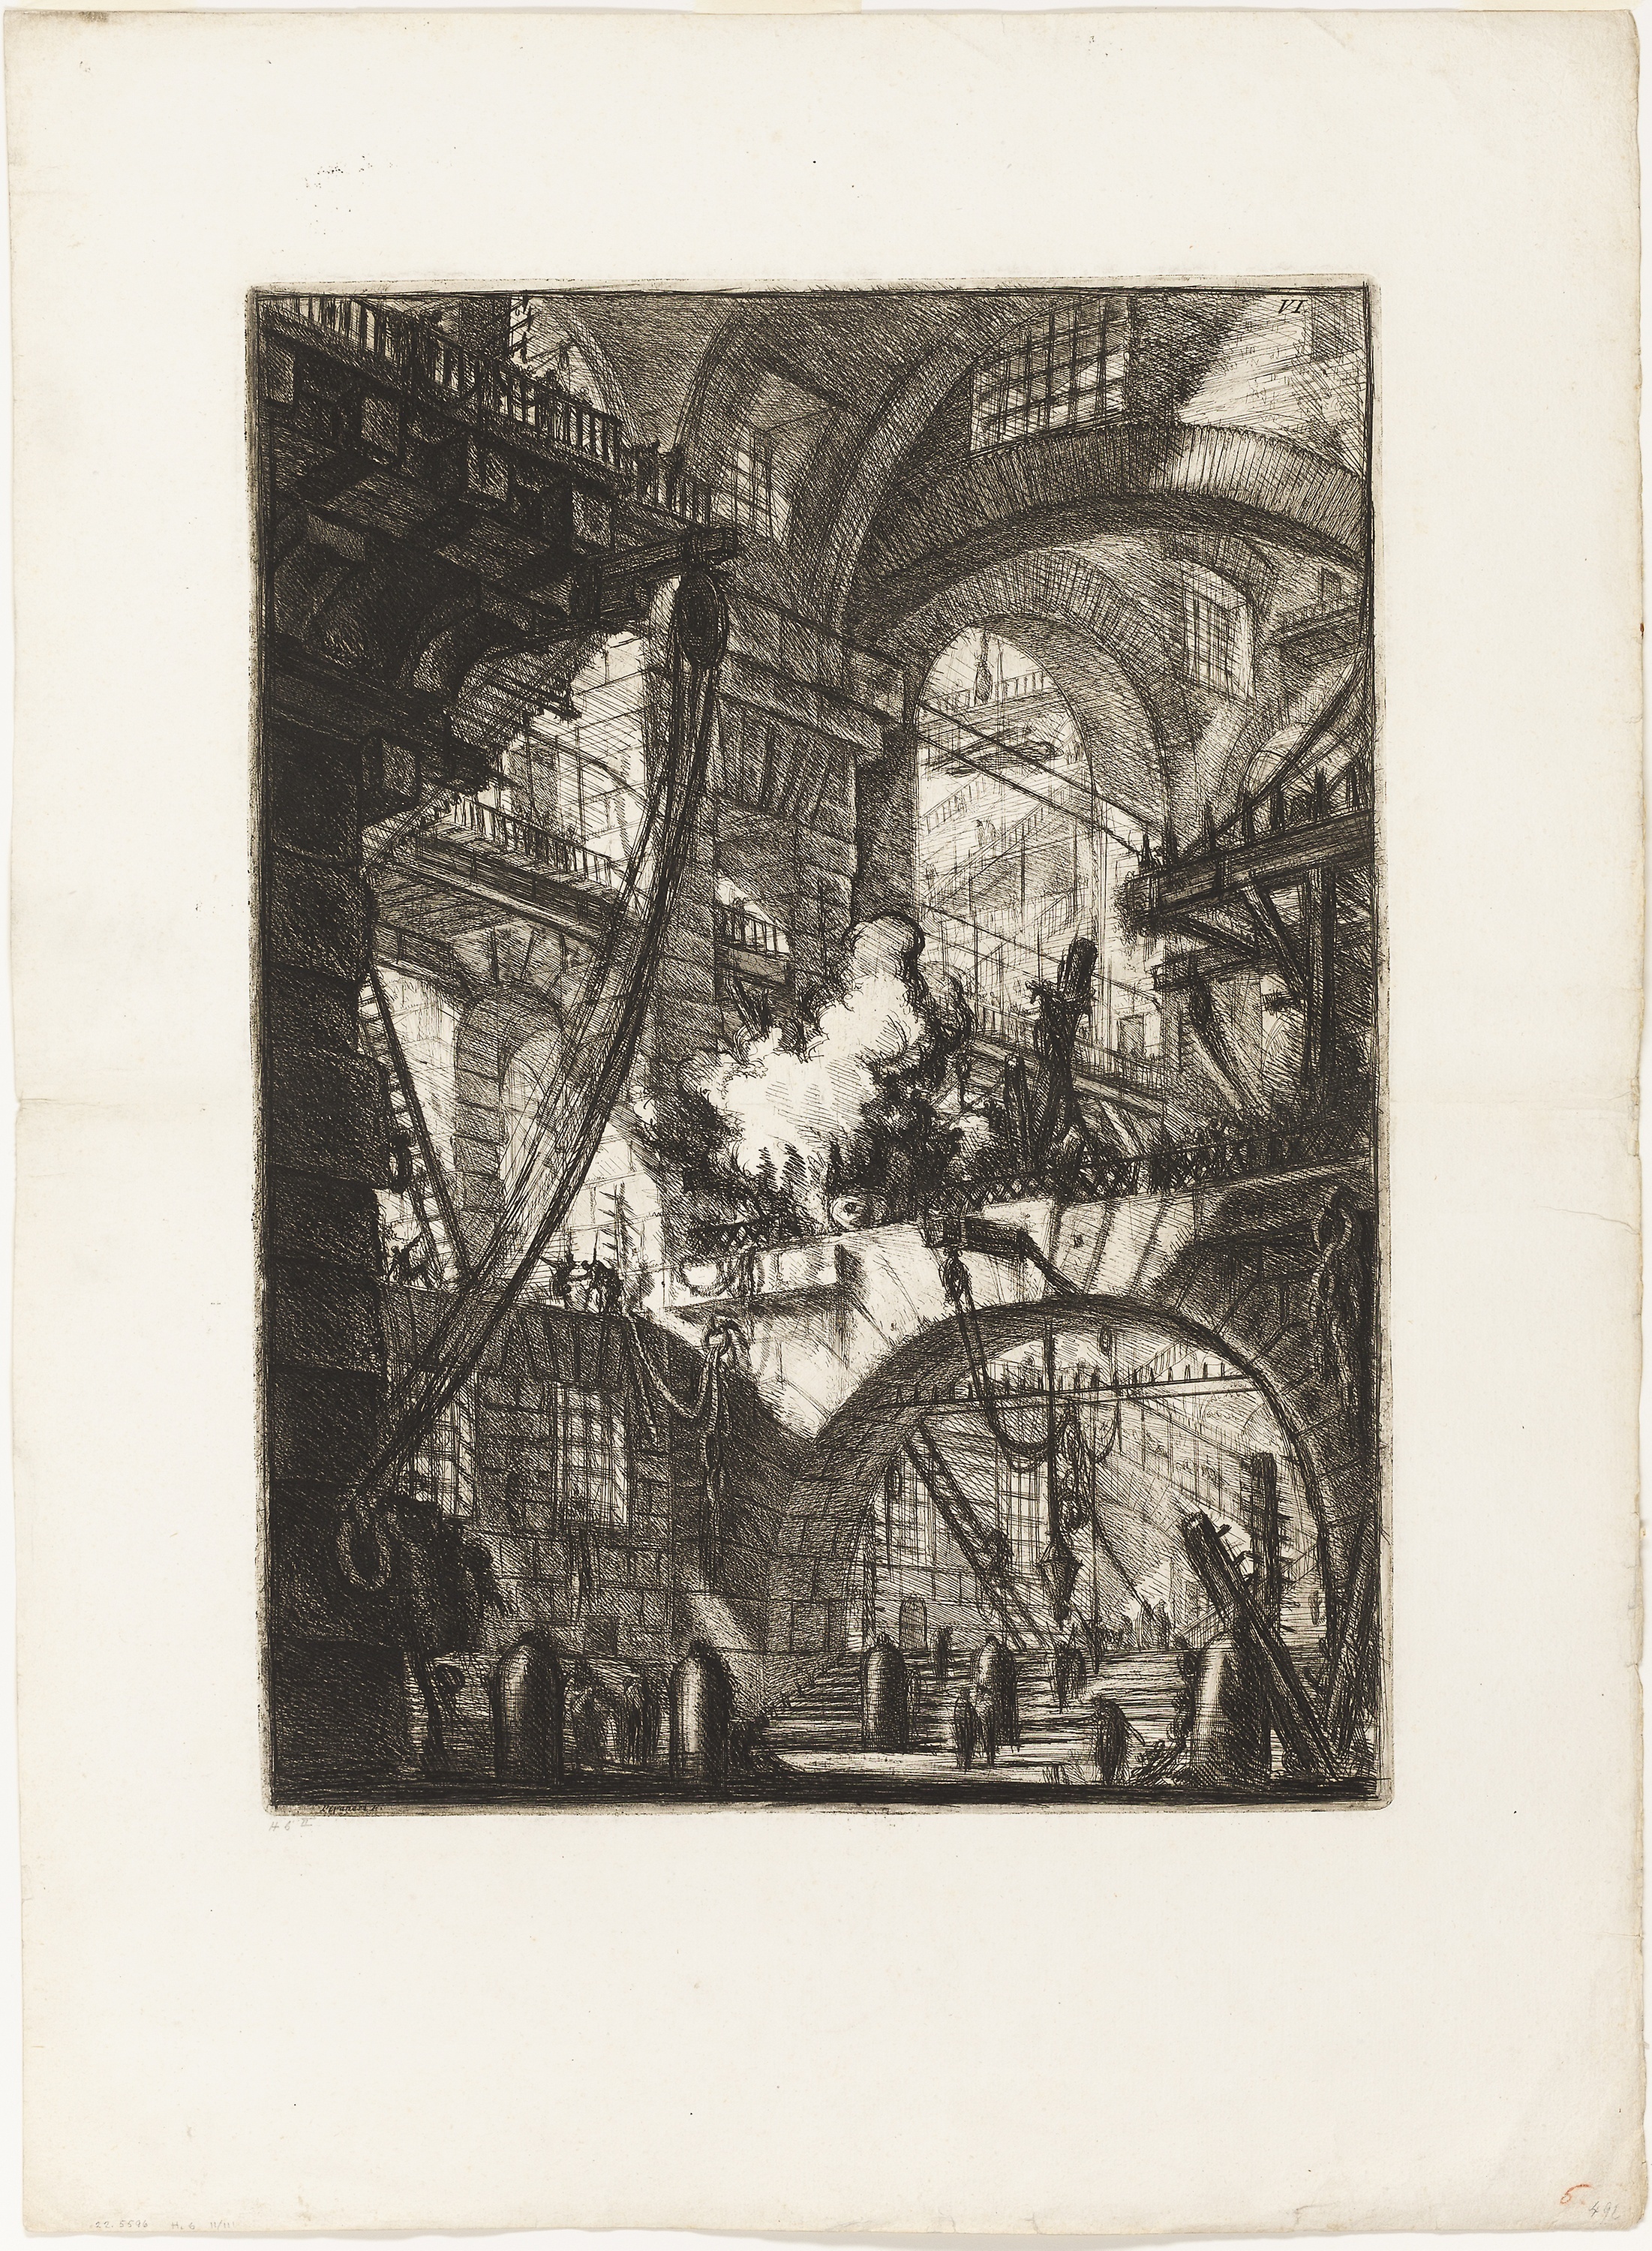
text, art, history, modern art, printmaking, artwork, picture frame, font, black and white, illustration